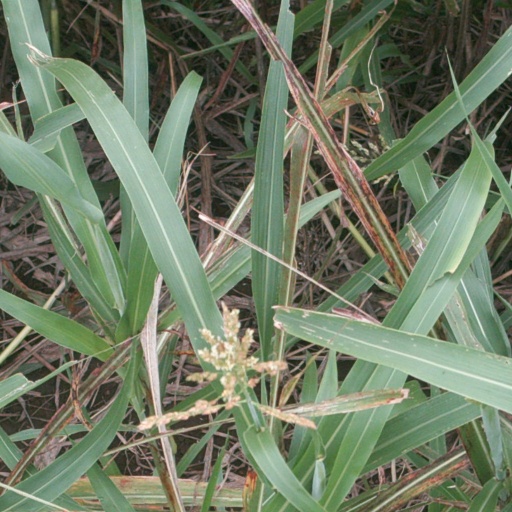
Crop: sorghum